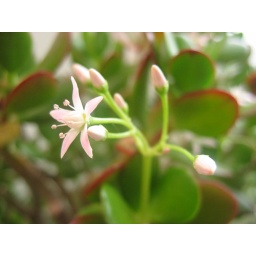
Money plant in flower